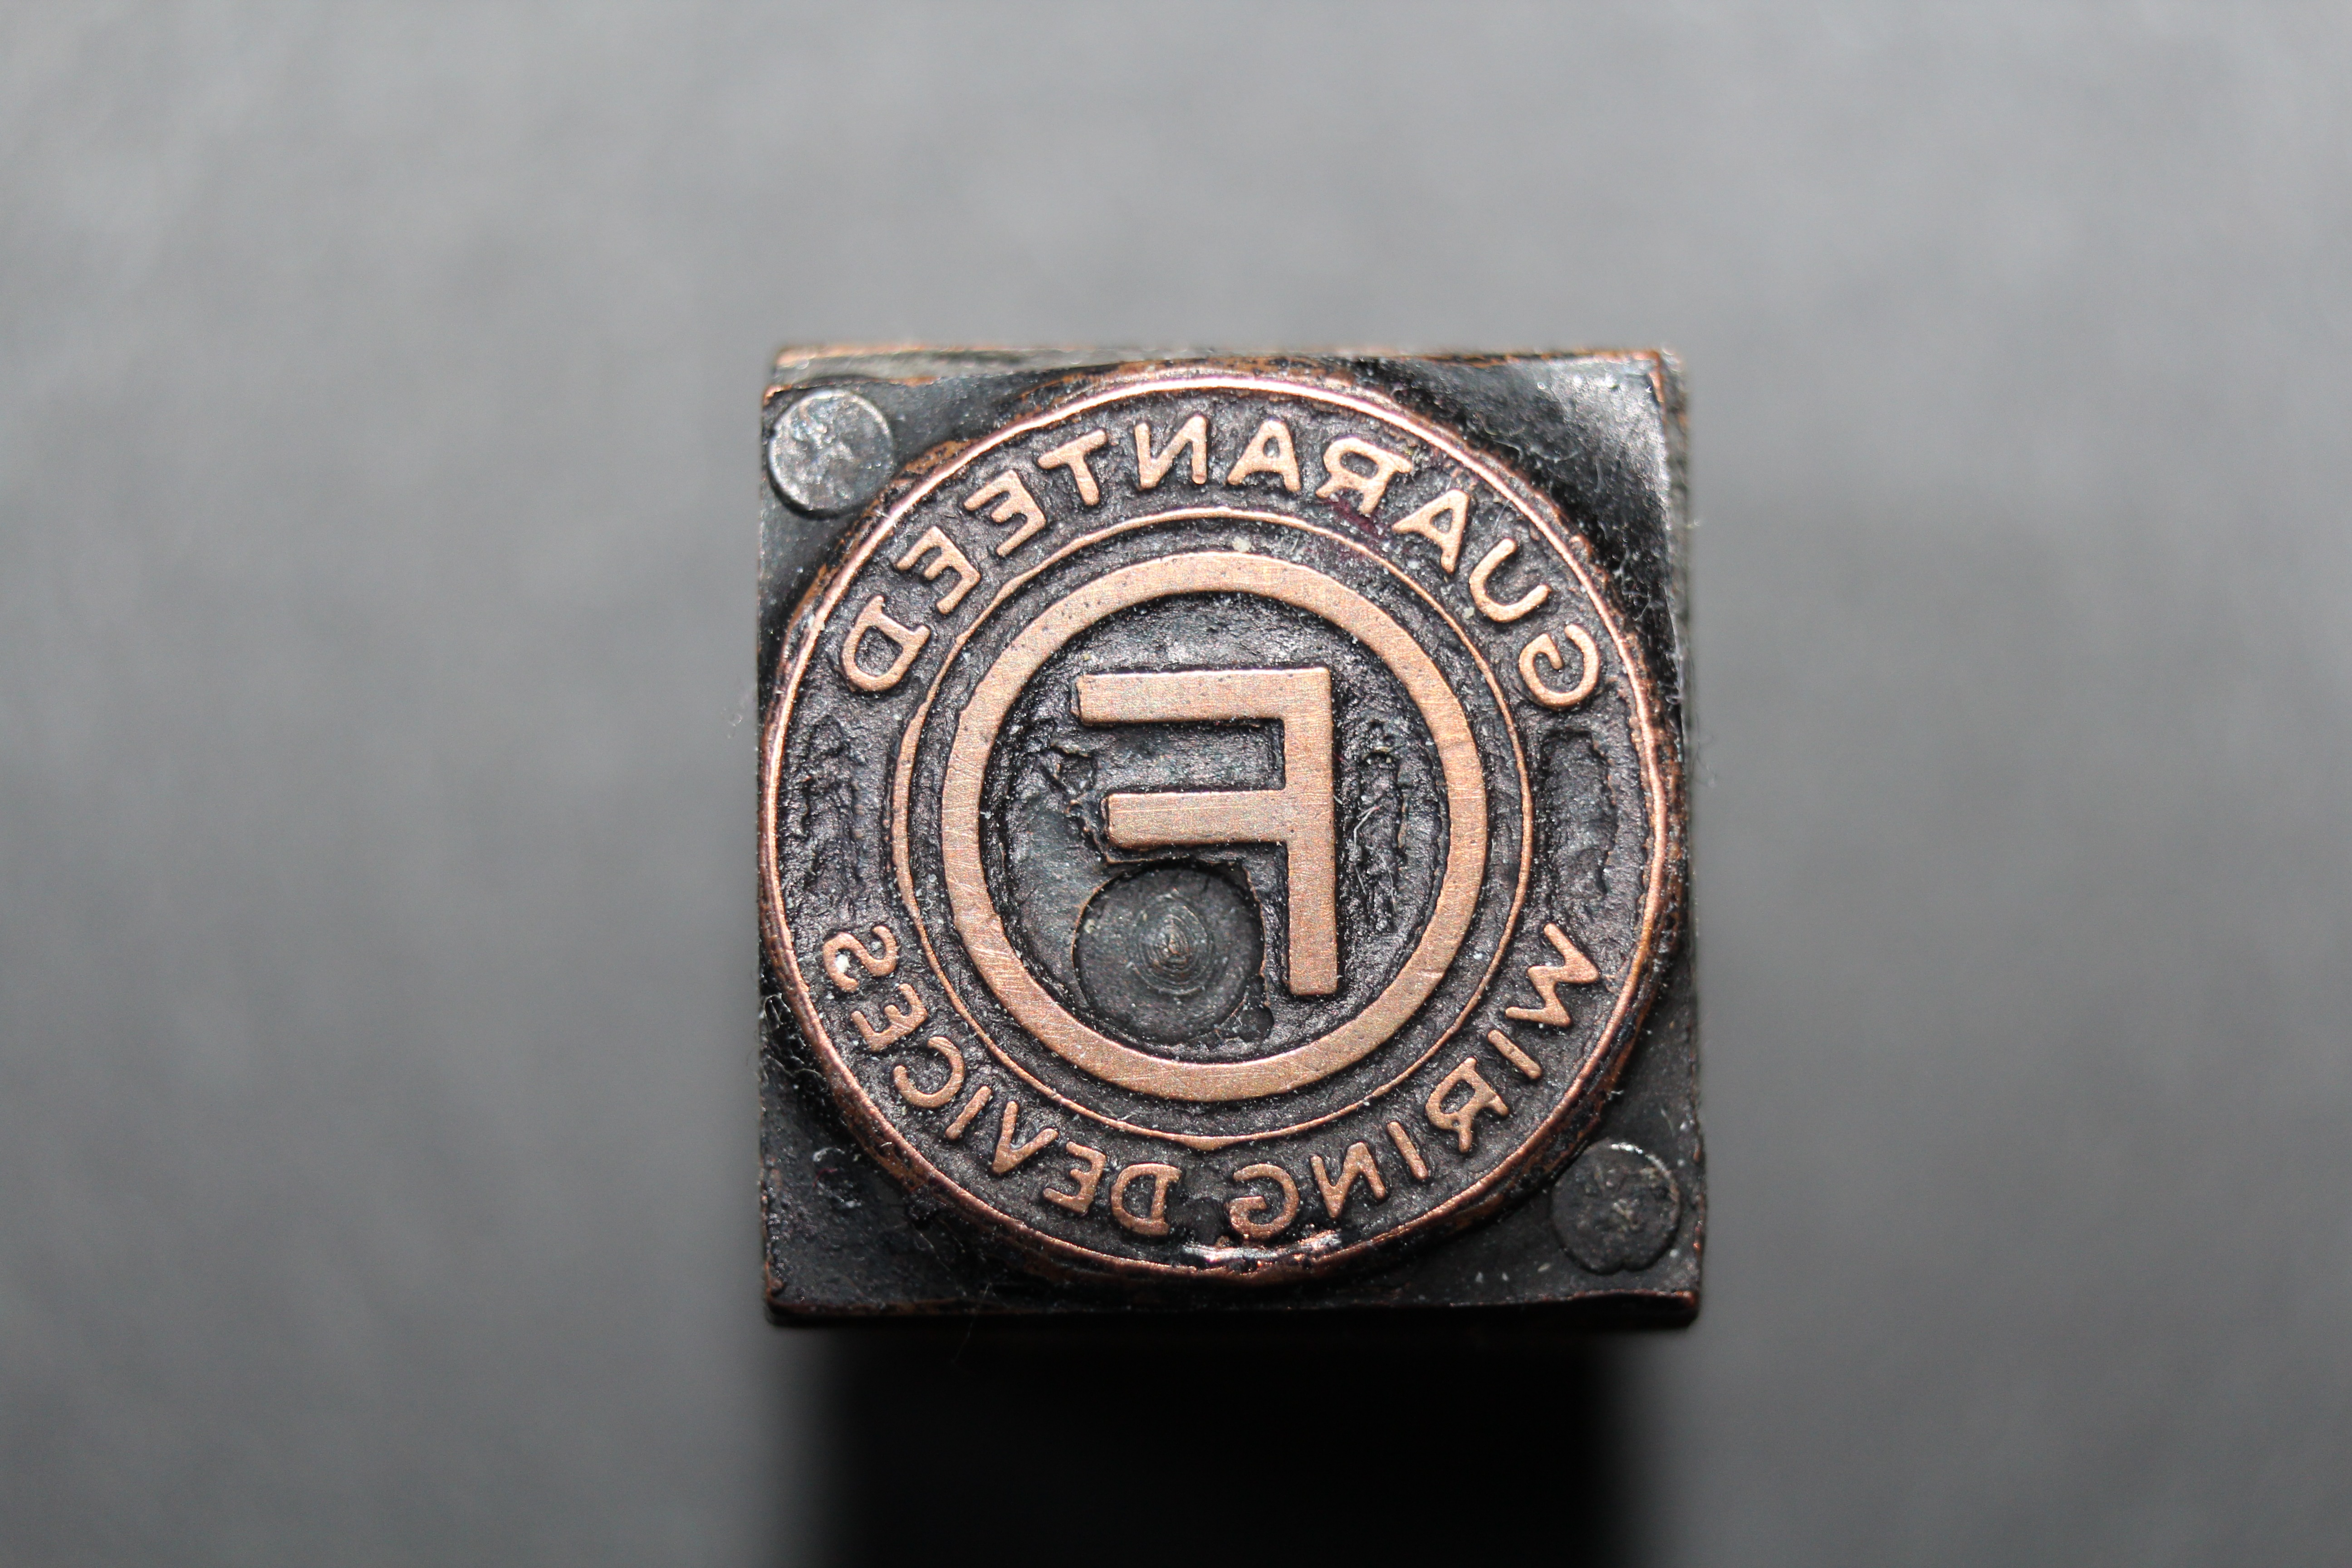
letter, metal, printing, jewellery, silver, buckle, johannes gutenberg, locket, fashion accessory, hand piecing